Kiyomi Niwata

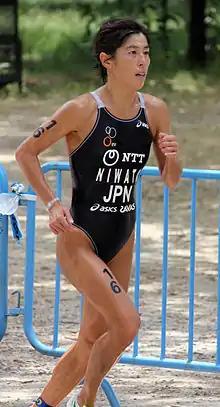
Kiyomi Niwata in the heat of the World Championship Series triathlon in Madrid, 2010.

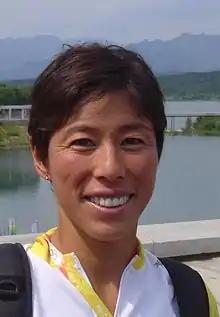
Kiyomi Niwata at the Olympic Games in Beijing, 2008.

Kiyomi Niwata (born 10 December 1970 in Ushiku, Ibaraki Prefecture) is a professional triathlete from Japan, triple Olympian (Sydney, Athens, Beijing), multiple-time National Champion (2004, 2005, 2006), and an Asian Aquathlon Champion and Oceanian Triathlon Champion of the year 2009.